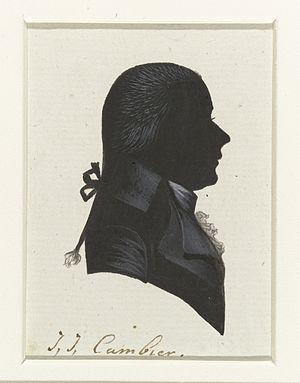
Jacob Jan Cambier, né le 29 juin 1756 à Vianen et mort le 4 octobre 1831 à Wassenaar, est un homme politique néerlandais, plusieurs fois ministre pendant la période franco-batave.